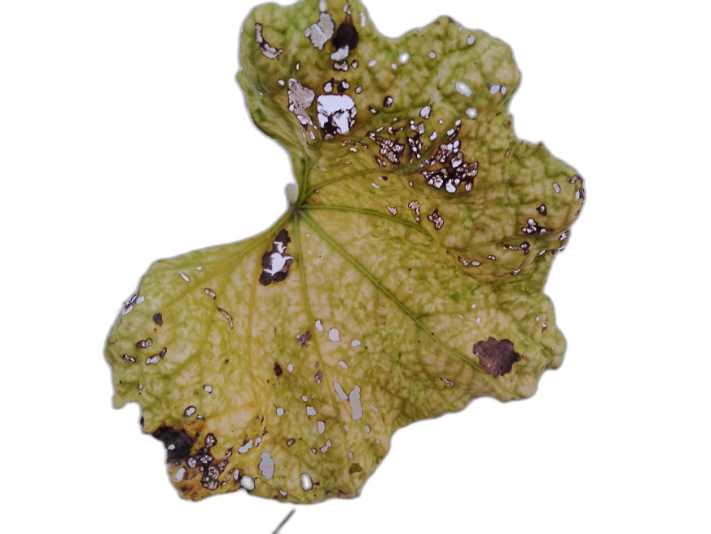
Crop: Zucchini
Label: Anthracnose